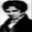
Label: man